Granada Hills, Los Angeles

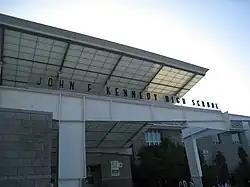
John F. Kennedy High School

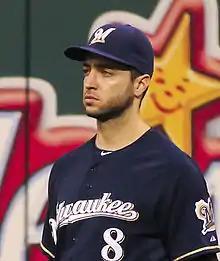
Ryan Braun

Los Angeles Fire Department Stations 18 (Knollwood/Granada Hills) and 87 (Granada Hills) are in the area.